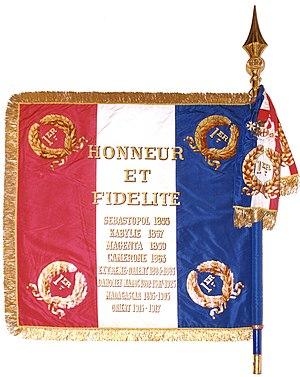
Le 1ᵉʳ régiment étranger est le plus ancien des régiments de la Légion étrangère. Il est stationné au « Camp de la Demande » devenu « Quartier Vienot » à Aubagne depuis 1962, date du transfert de la Légion depuis Sidi Bel Abbès.